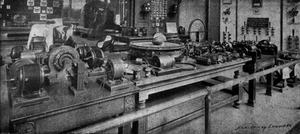
L'œuf de Colomb de Tesla a été présenté lors de l'exposition universelle de 1893. Il a été utilisé pour démontrer et expliquer les principes du champ magnétique tournant et de la machine asynchrone. Pour ce faire, Tesla a réalisé le défi de Colomb en plaçant un œuf de cuivre dans un champ magnétique tournant. L’œuf tourne ainsi selon son axe principal, debout sur l'une de ses extrémités par effet gyroscopique.